El Paso Museum of Archaeology

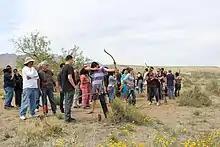
Archery during 2015 Franklin Mountains Poppies Fest at the Museum of Archaeology.

In the spring, the museum hosts the Annual Franklin Mountain Poppies Fest which includes flowers, activities, food, and wildlife encounters.